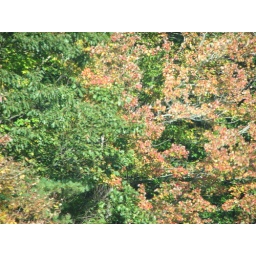
zoom in of red trees on I-90